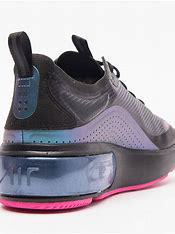
Brand: Nike
Model: Air Max DIA